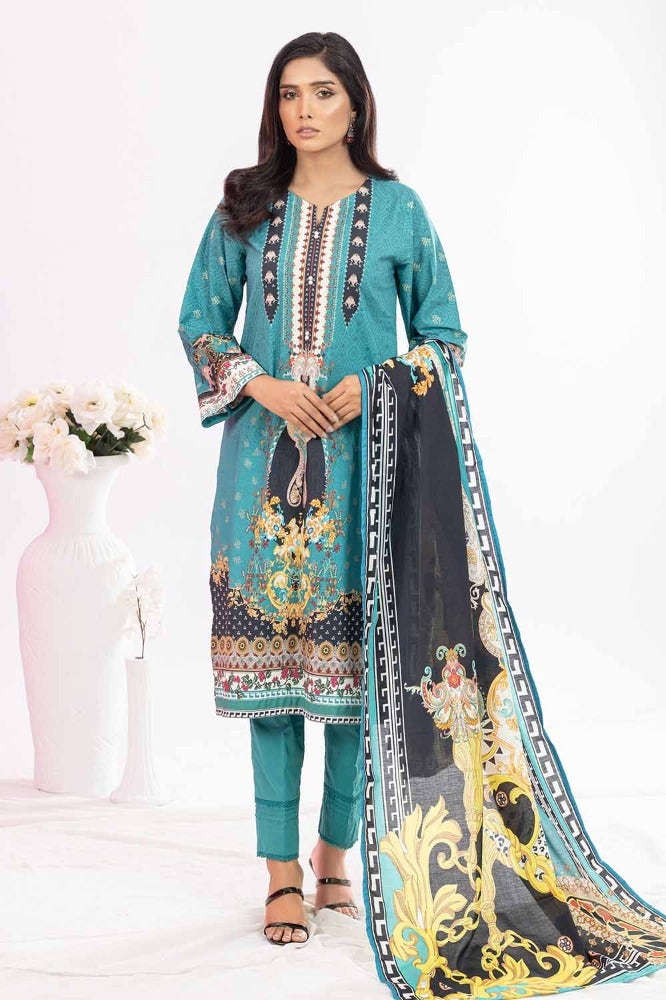
teal multi embroidered cotton suit